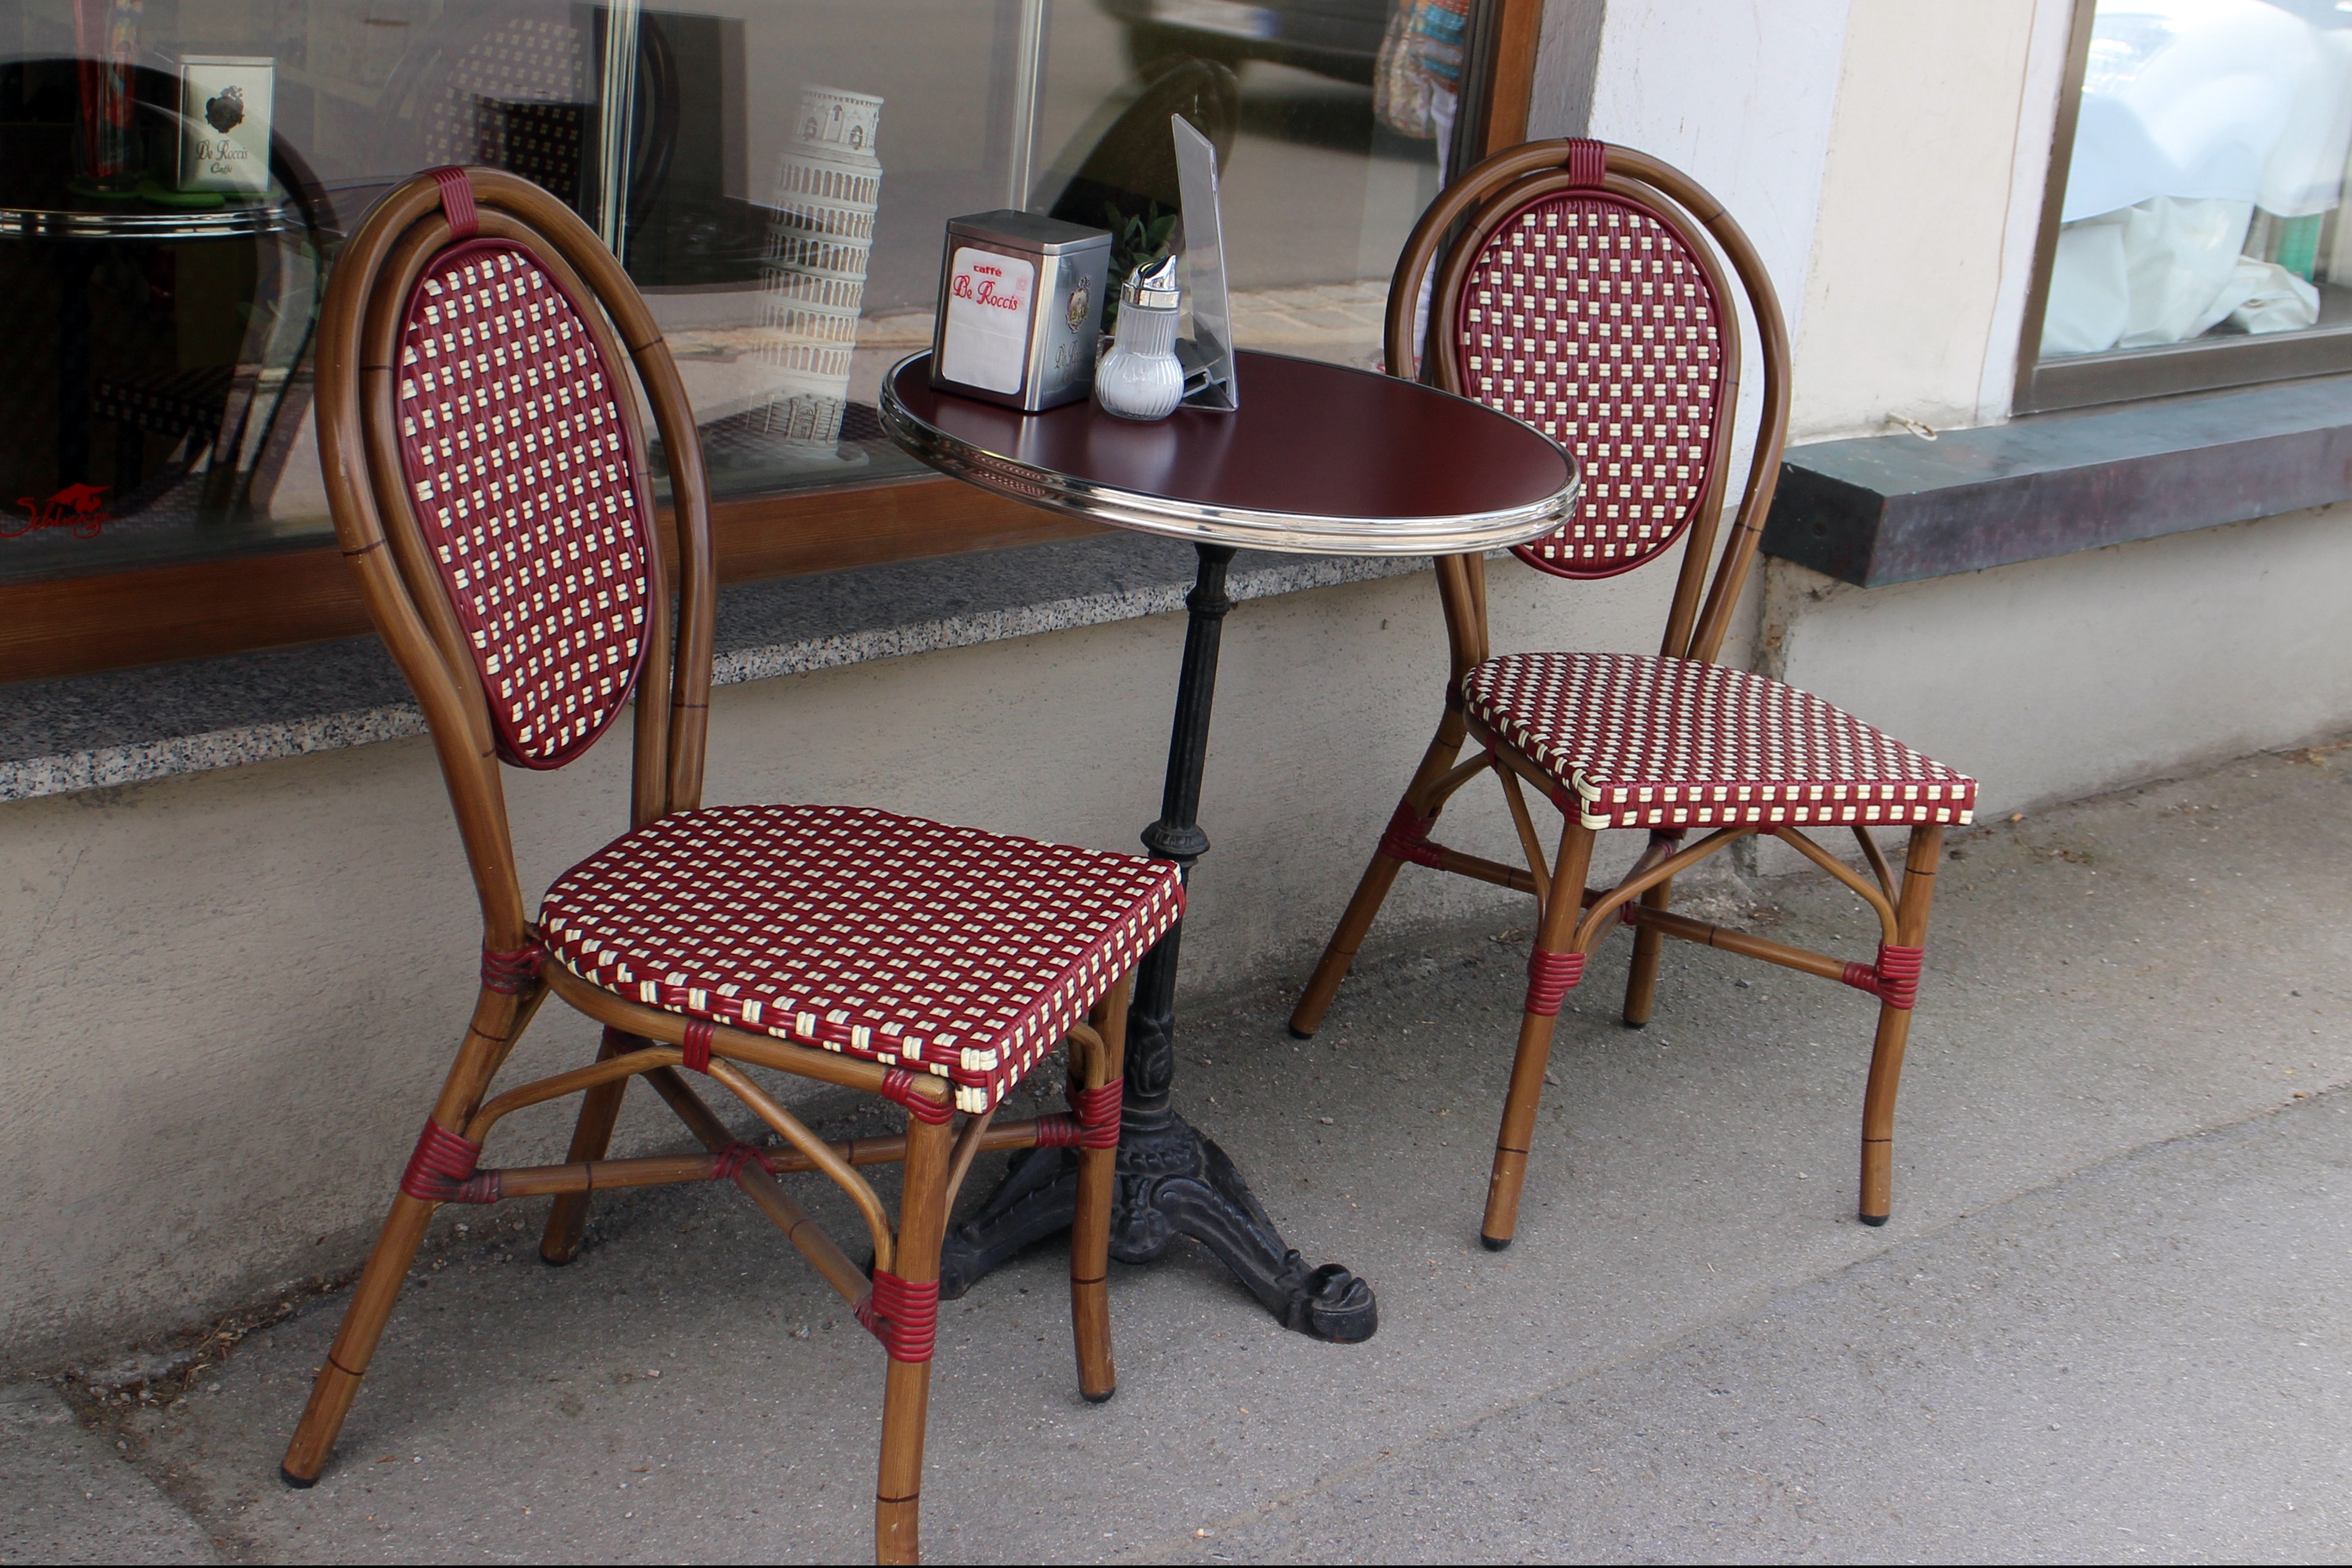
table, cafe, chair, seat, furniture, room, chairs, design, bistro, gastronomy, street cafe, dining room